Thirty-Eight Snub

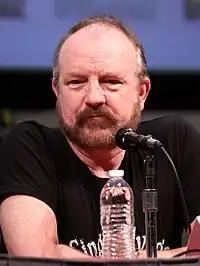
Jim Beaver made a guest appearance in "Thirty-Eight Snub" as black market gun vendor Lawson.

Jim Beaver made an appearance on "Thirty-Eight Snub" as Lawson, the gun vendor from the opening scene. Beaver previously starred in the HBO western drama series "Deadwood" along with "Breaking Bad" star Anna Gunn. He also previously appeared in "Field Trip", a sixth season episode of "The X-Files" which was written by "Breaking Bad" creator Vince Gilligan. While Gilligan believed Beaver to be a talented actor, he had never met him during the filming of either show. The CW television series "Supernatural", in which Beaver co-stars, was filming at the same time as "Thirty-Eight Snub", so Beaver flew into Albuquerque for the "Breaking Bad" shoot and had only half a day to film the scenes. Mastras said he particularly enjoyed that the character tries to convince Walter to buy a gun legally because, "I like the aspect that you've got this black market dealer who in an ironic way is the sound of morality here."